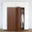
Label: wardrobe